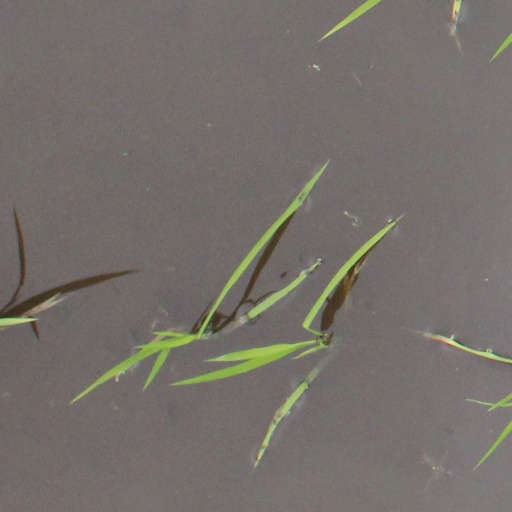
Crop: rice